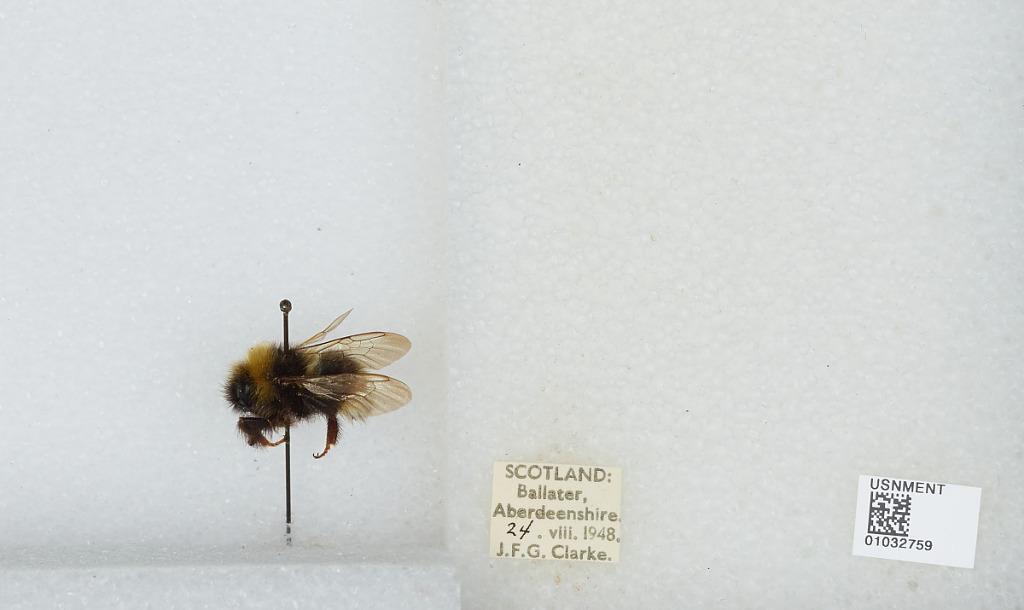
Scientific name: Bombus (Psithyrus) sylvestris (Lepeletier)
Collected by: J. Clarke
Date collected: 1948-8-24
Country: United Kingdom
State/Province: Scotland
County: Aberdeenshire
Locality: Ballater
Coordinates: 57.0447, -3.0494